Answer in natural language. Considering the relative positions, is Doorway above or below black circular chair with four legs (highlighted by a red box)? Choose between the following options: below or above
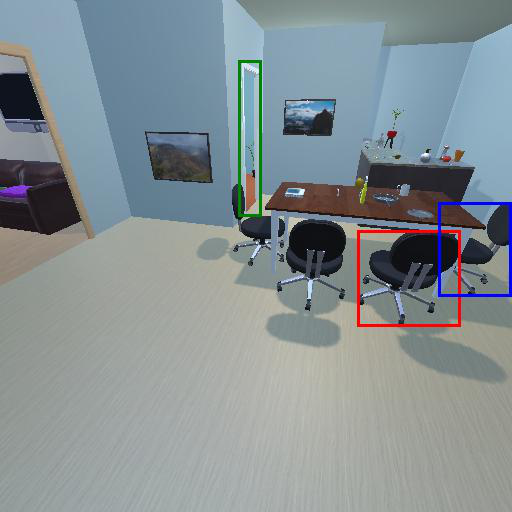
<answer>above</answer>